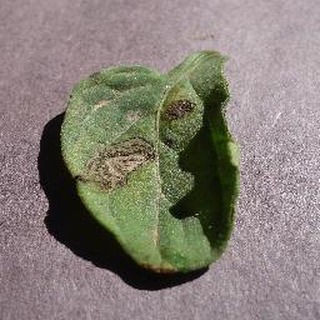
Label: tomato_early_blight